Lotus Europa

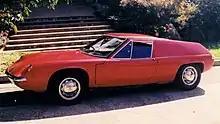
1968 Lotus Europa S2. The early S2 models were produced with S1-style front indicators and door handles. Note the S2 two-pane opening windows

The Europa Series 2, or Lotus Type 54, was introduced in April 1968 (approximately chassis number 0645 onwards). The S2 used the same 1,470 cc Renault engine and mechanical components as the earlier Series 1, but added a number of key refinements including opening electric windows, adjustable seats, a new fully carpeted interior and a polished wooden fascia panel for the dashboard. The most significant change was the switch from fully bonded construction to the use of bolt fasteners to attach the fibreglass body to the backbone steel frame. While reducing the torsional and flexural stiffness somewhat, the use of a separable body was welcomed by the automotive insurance industry as it greatly reduced the complexity and cost of making repairs to the vehicle.